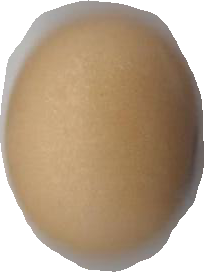
Variety: Anjasmoro